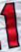
Number: 1